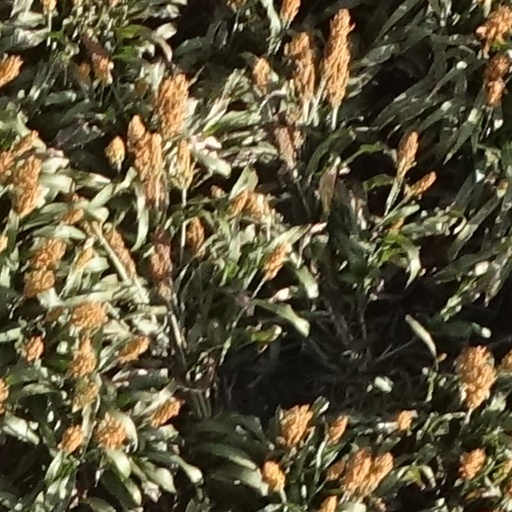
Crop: sorghum